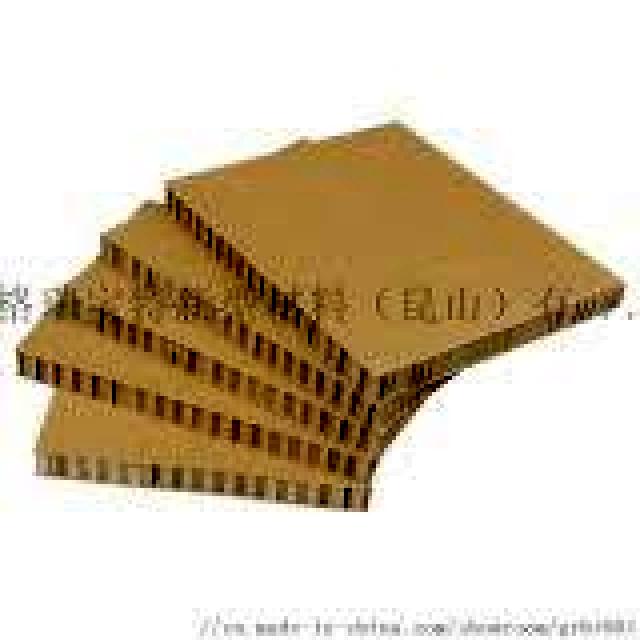
Label: Cardboard